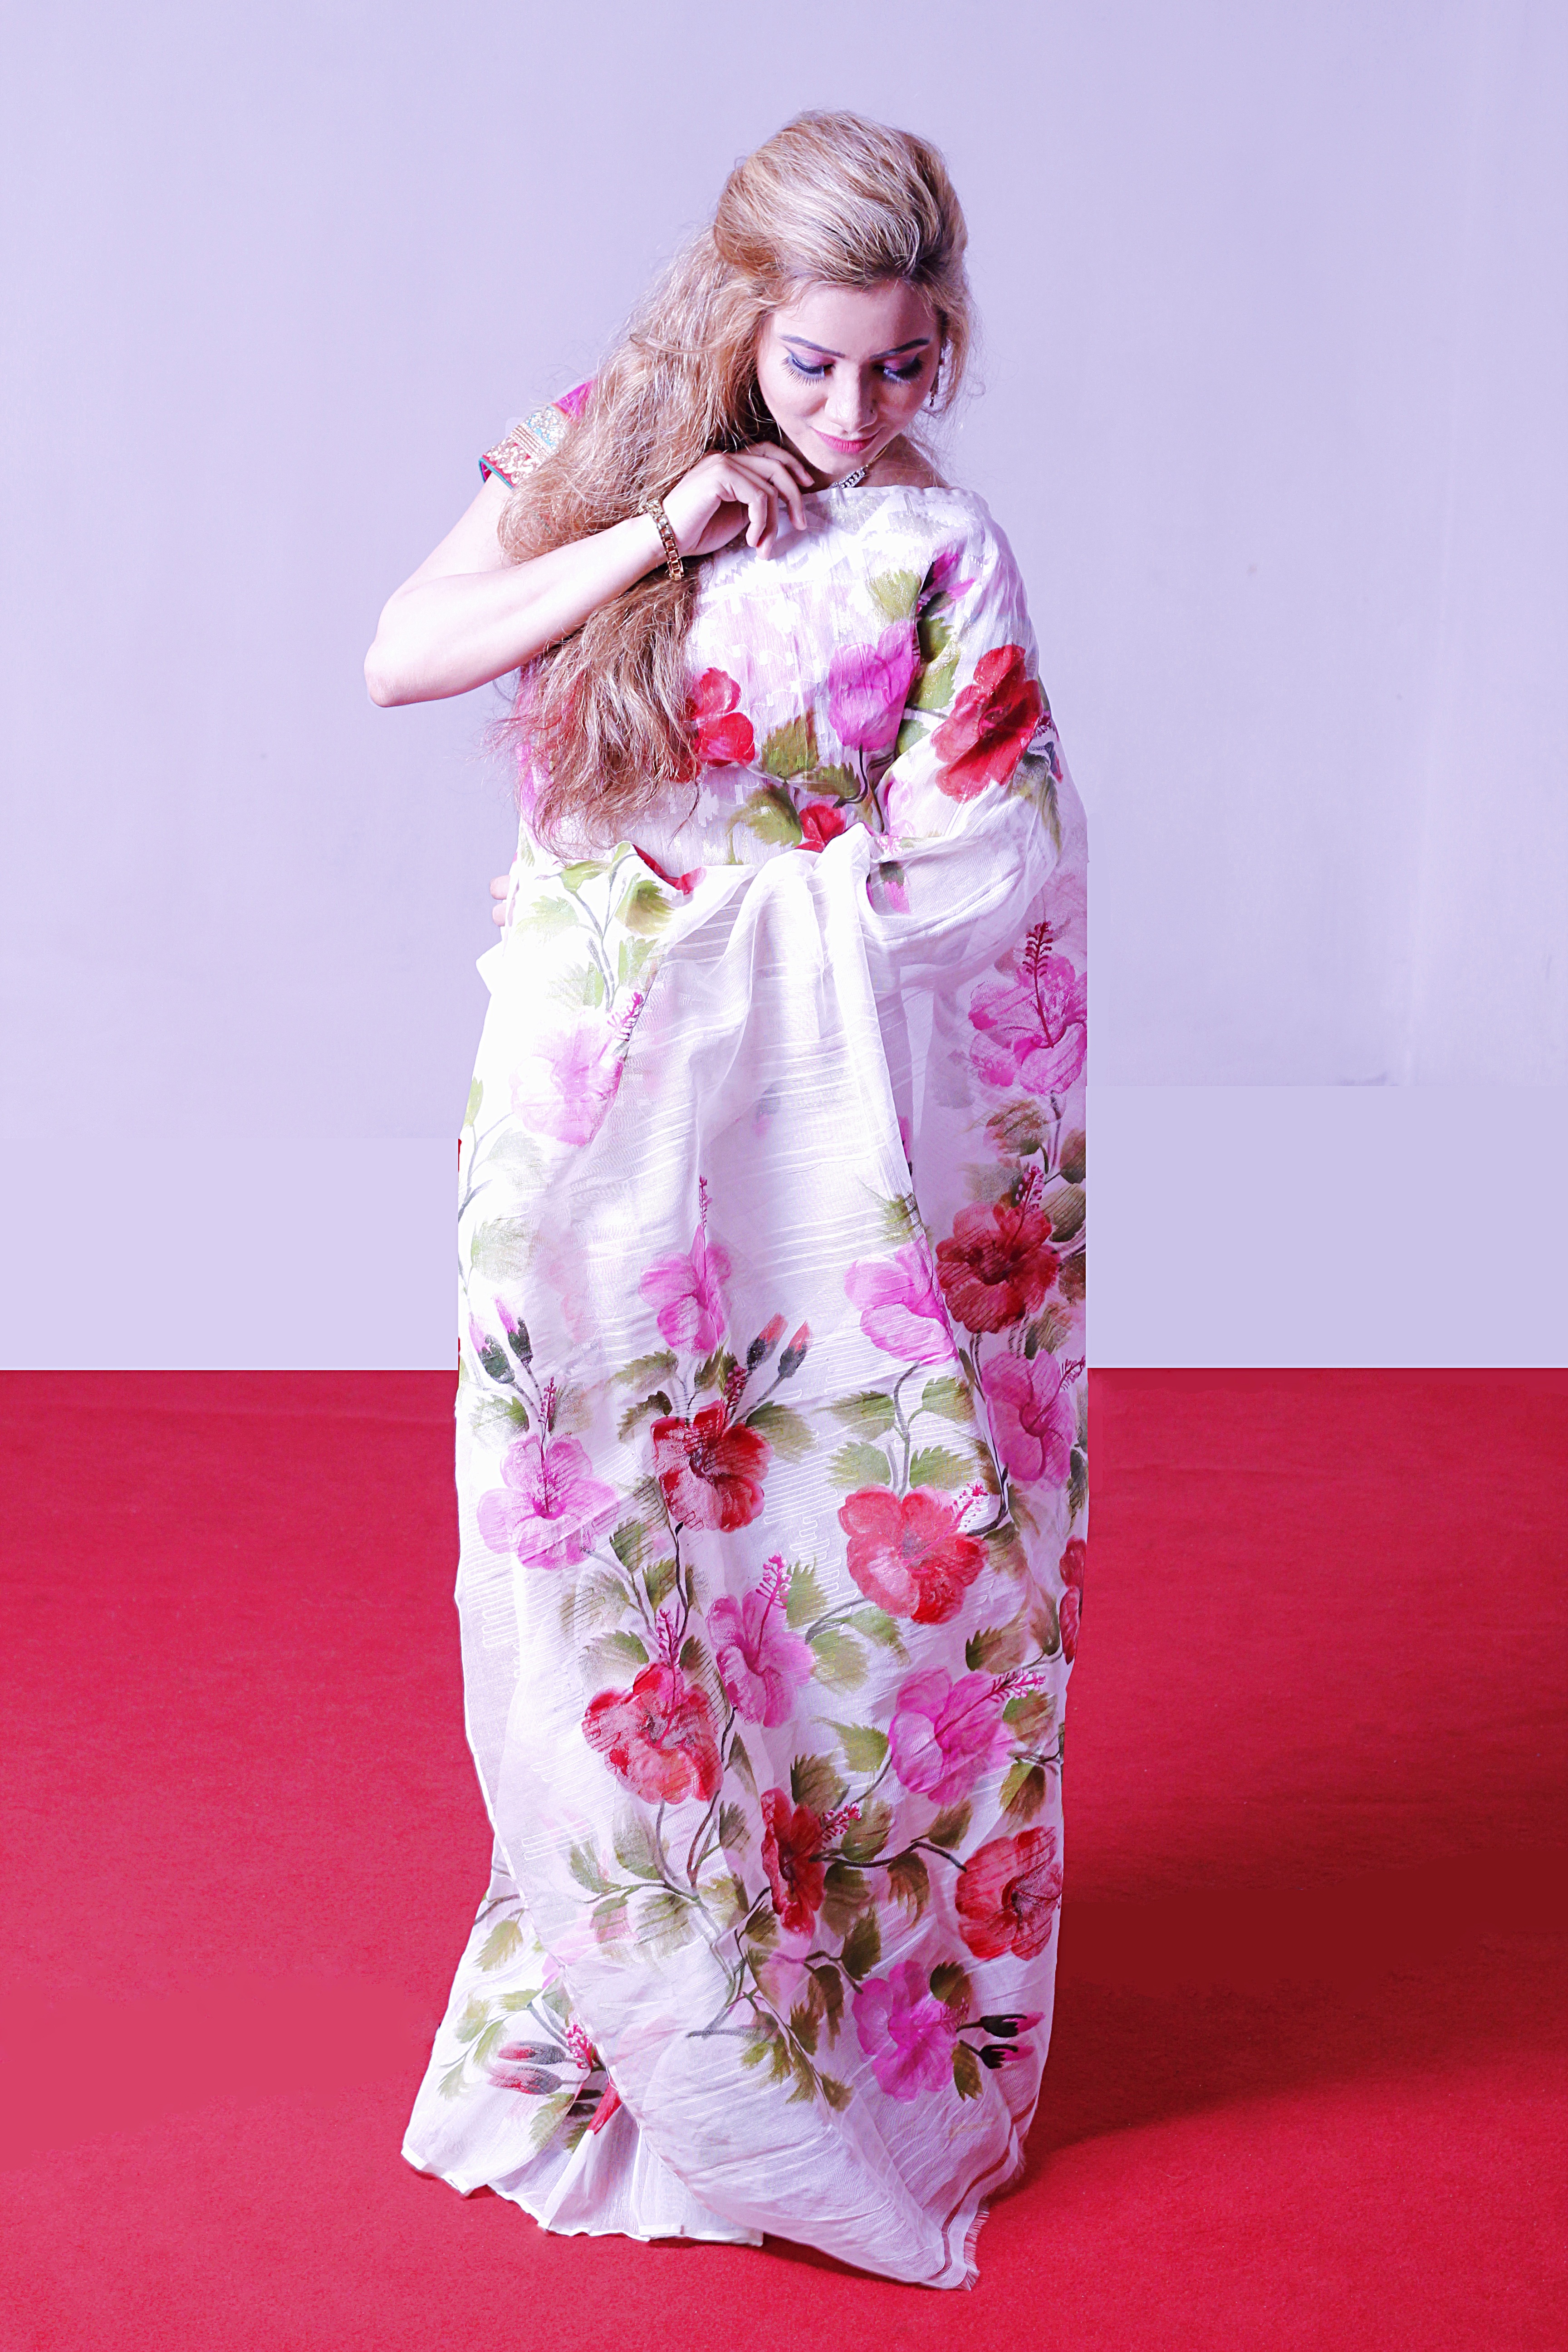
female, model, young, spring, fashion, clothing, pink, wedding dress, dress, women, style, magenta, costume, traditional, gown, flooring, fashion design, bridal clothing, sharee, bangladeshi, sexy lady, looking glorious, excellent looking